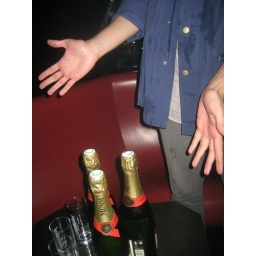
in paris open bars mean free bottle of champagne per person